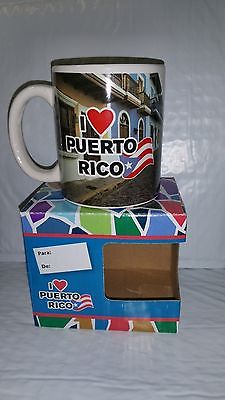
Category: mug